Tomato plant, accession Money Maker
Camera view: vertical (180 deg); turntable rotation: 240 degrees
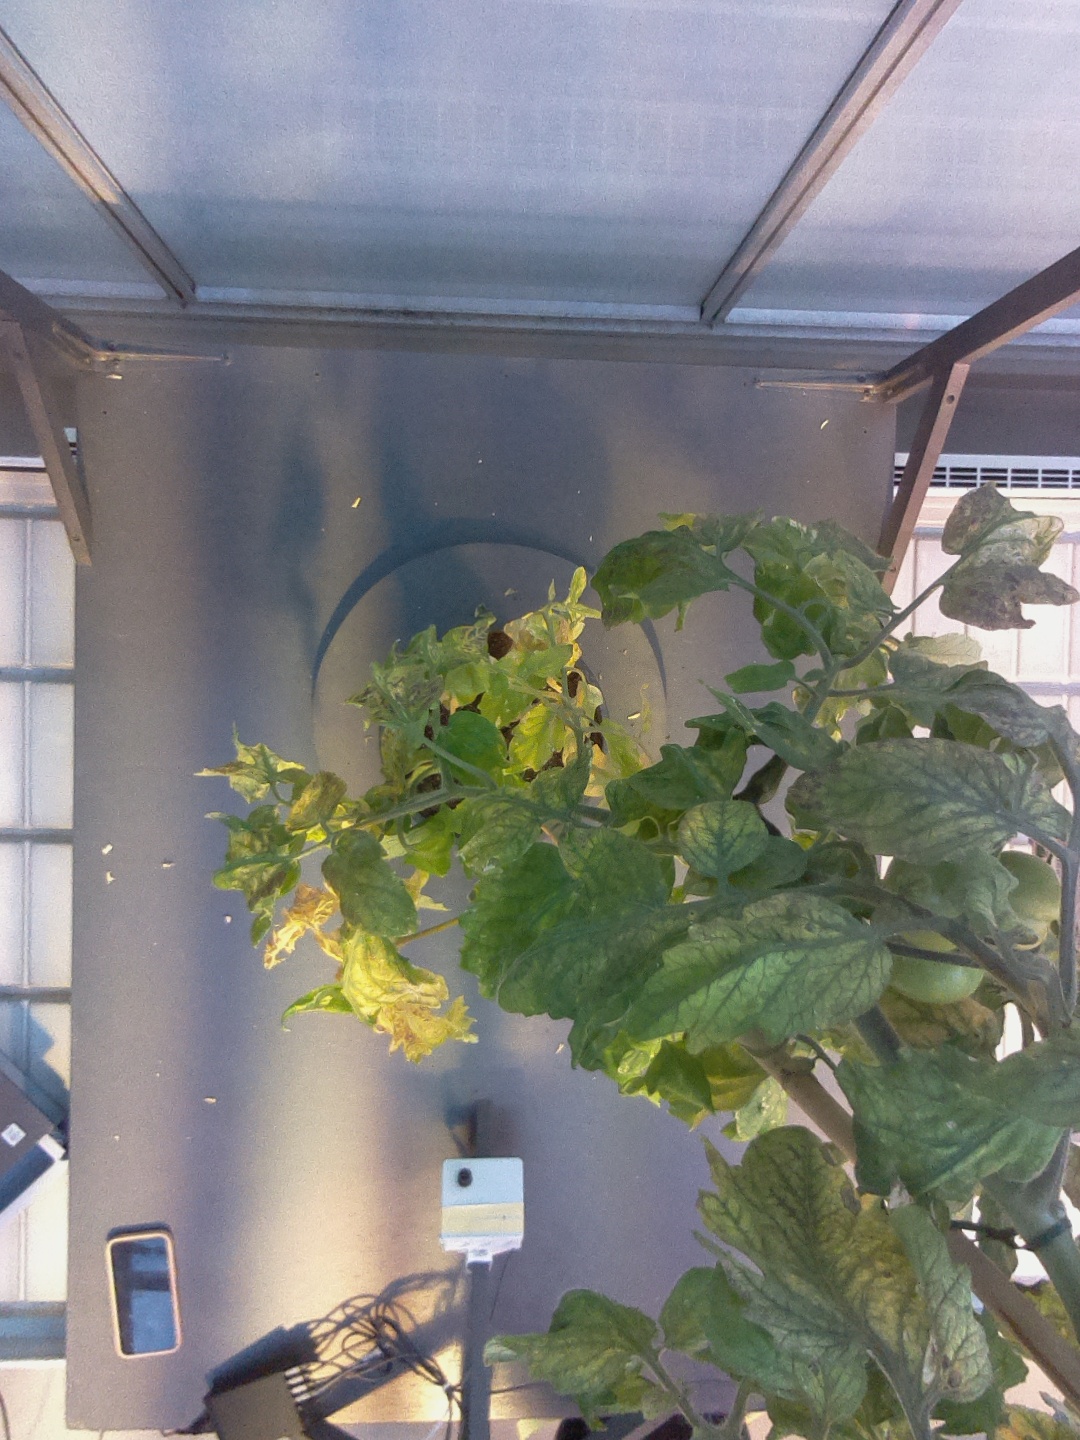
BBCH growth stage 82: 20%-30% of fruits show typical fully ripe color